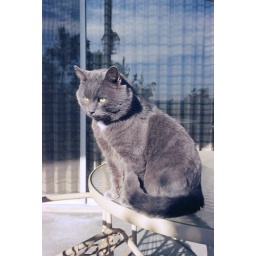
Short Wheelbase posing atop the glass table on the porch in La Habra, CA, January 1988.